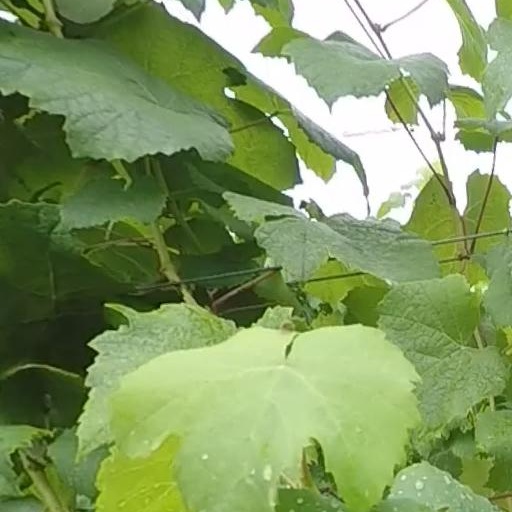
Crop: grape